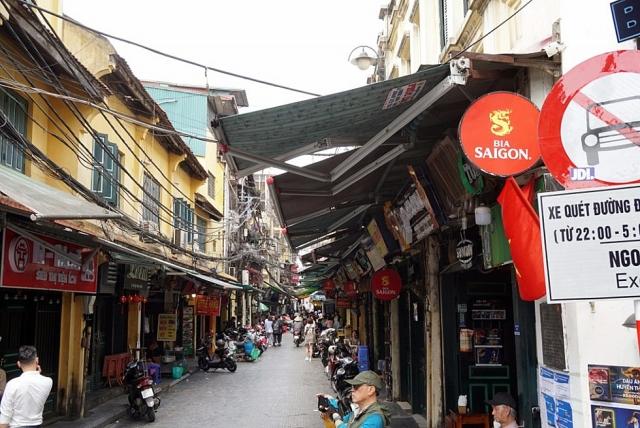
ở bên trong con phố có sự xuất hiện của nhiều người